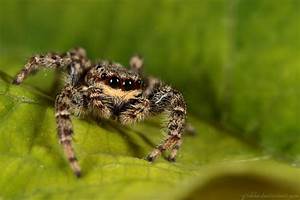
Label: spider